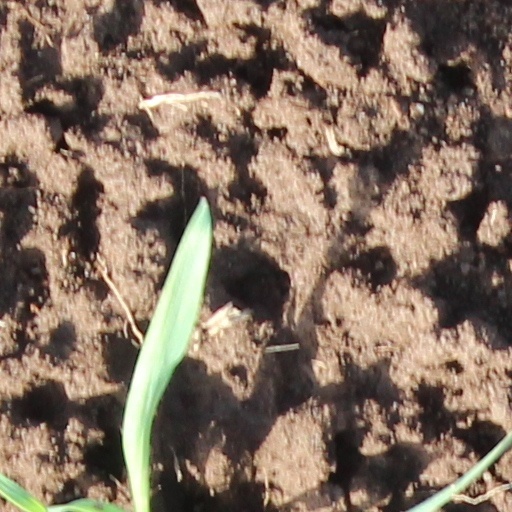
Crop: wheat